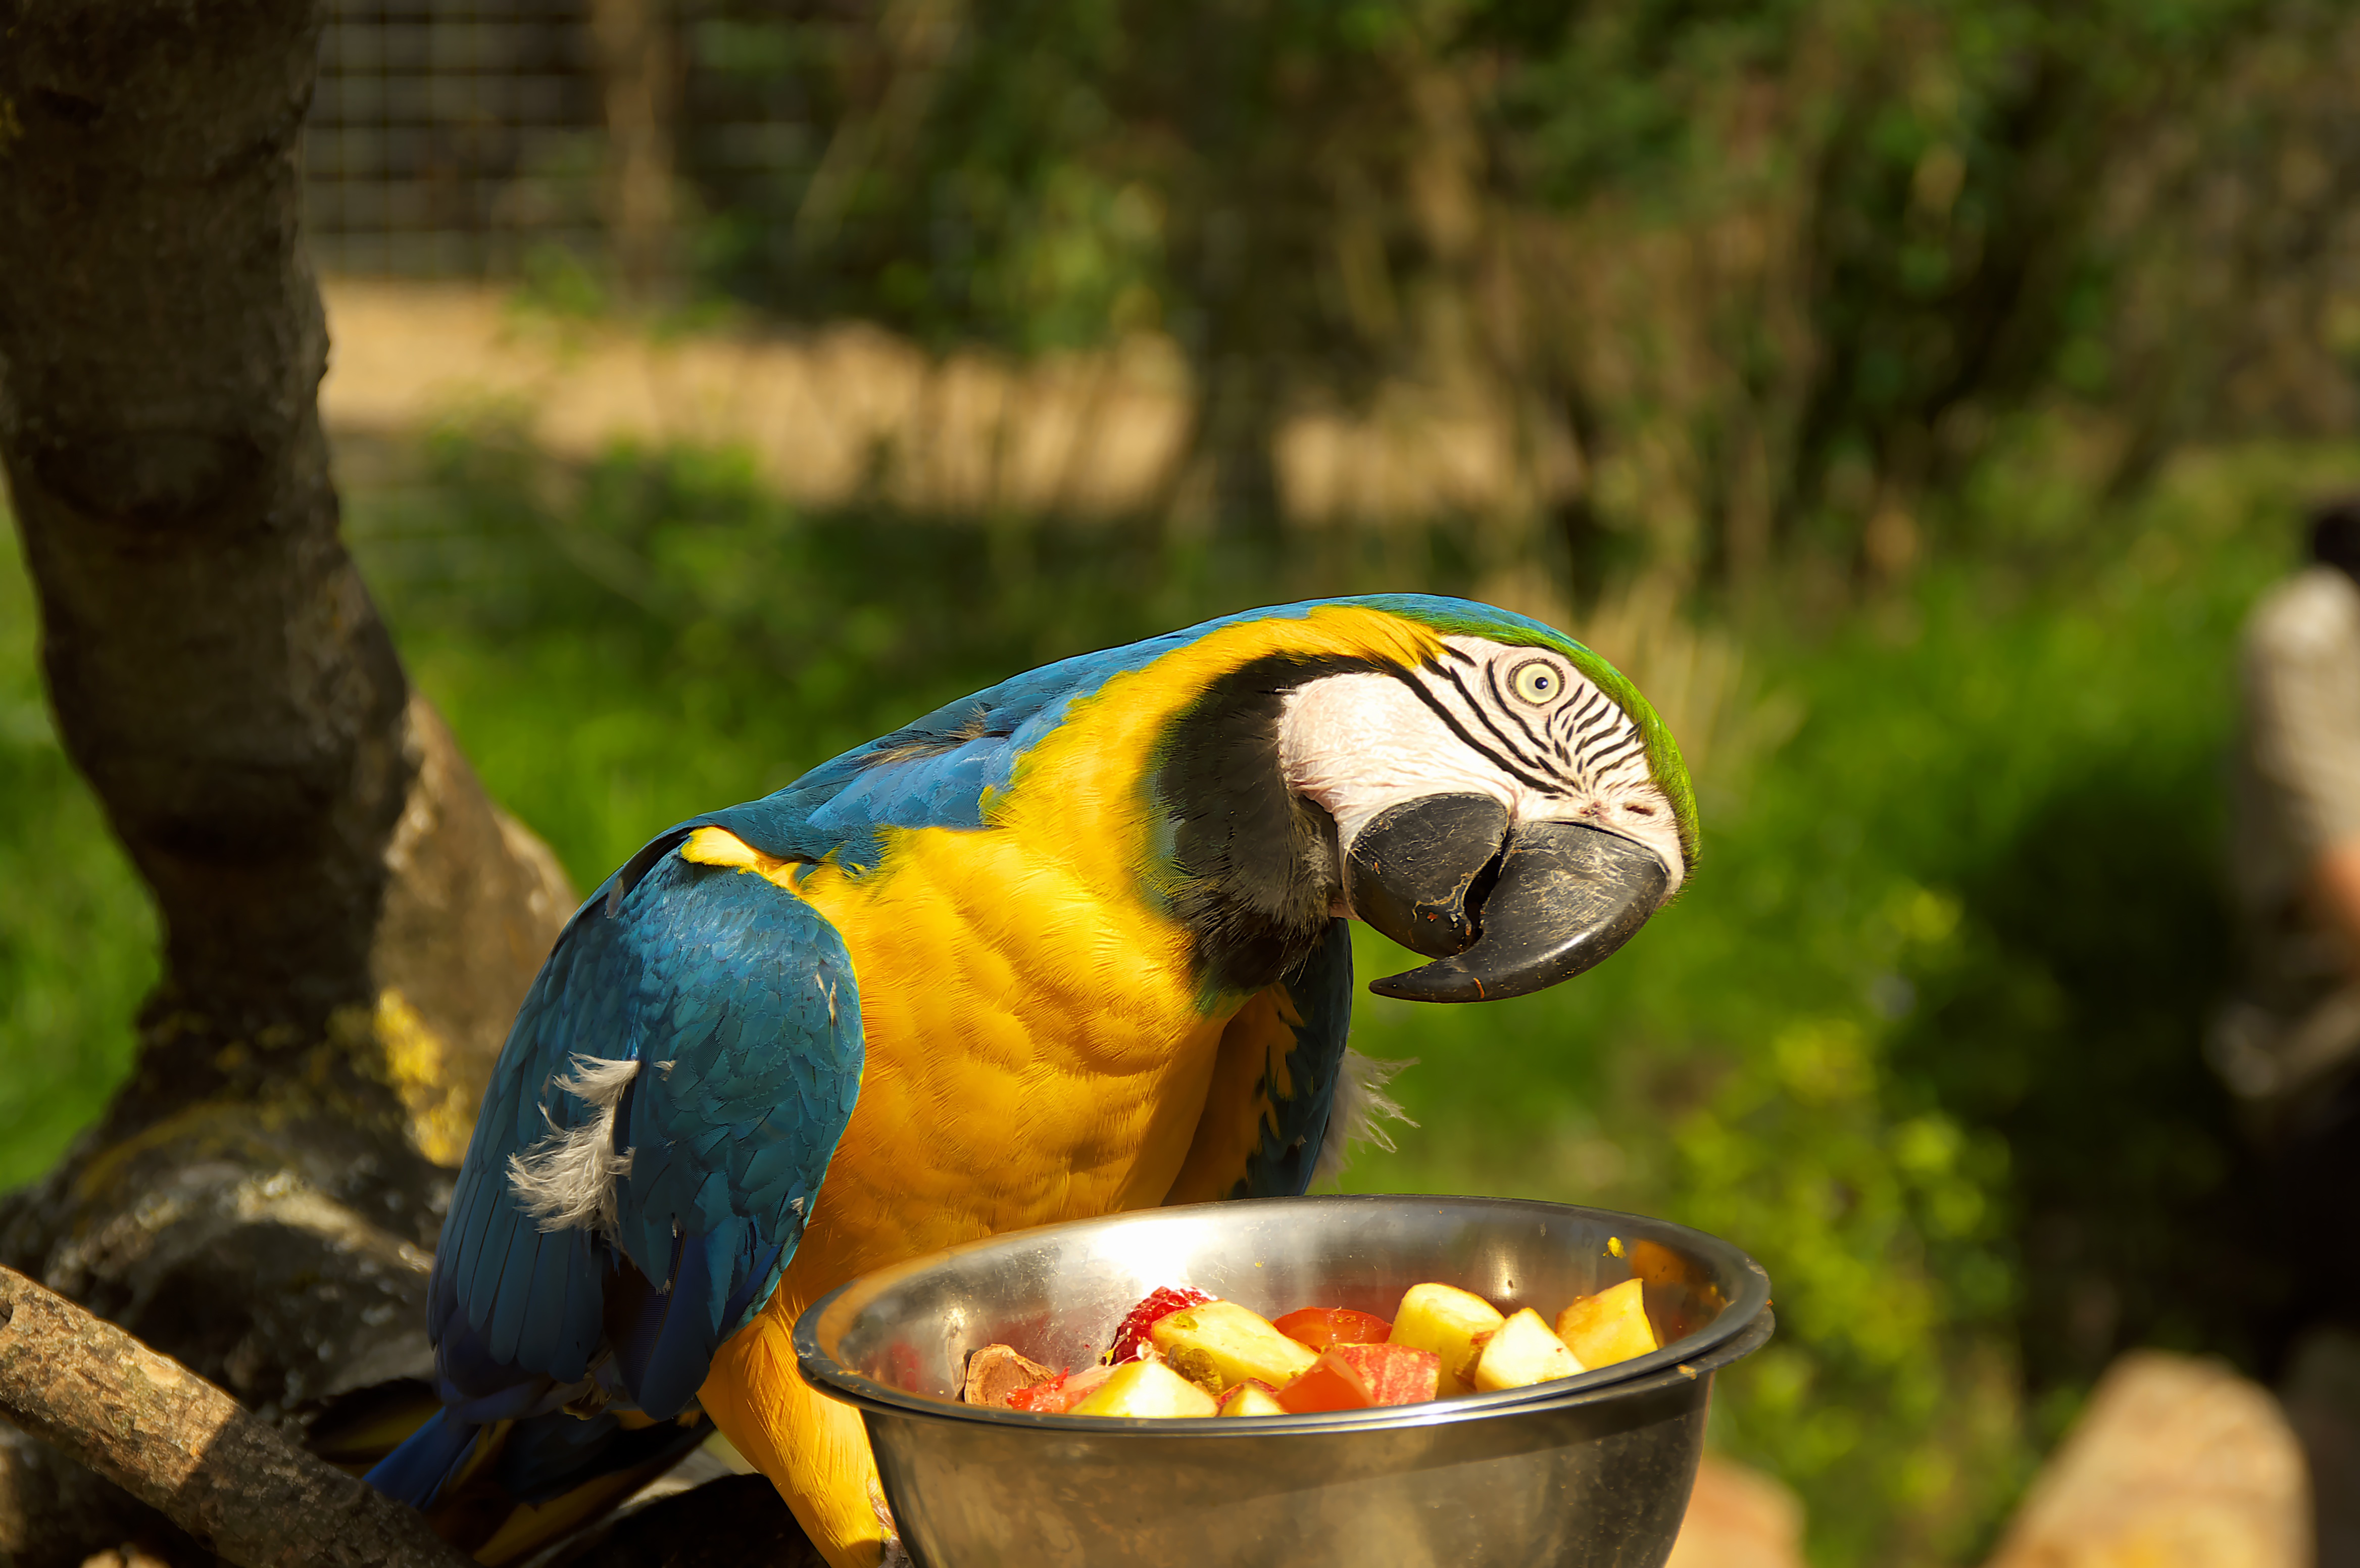
bird, wildlife, zoo, fauna, macaw, colors, parrot, ara, animal park